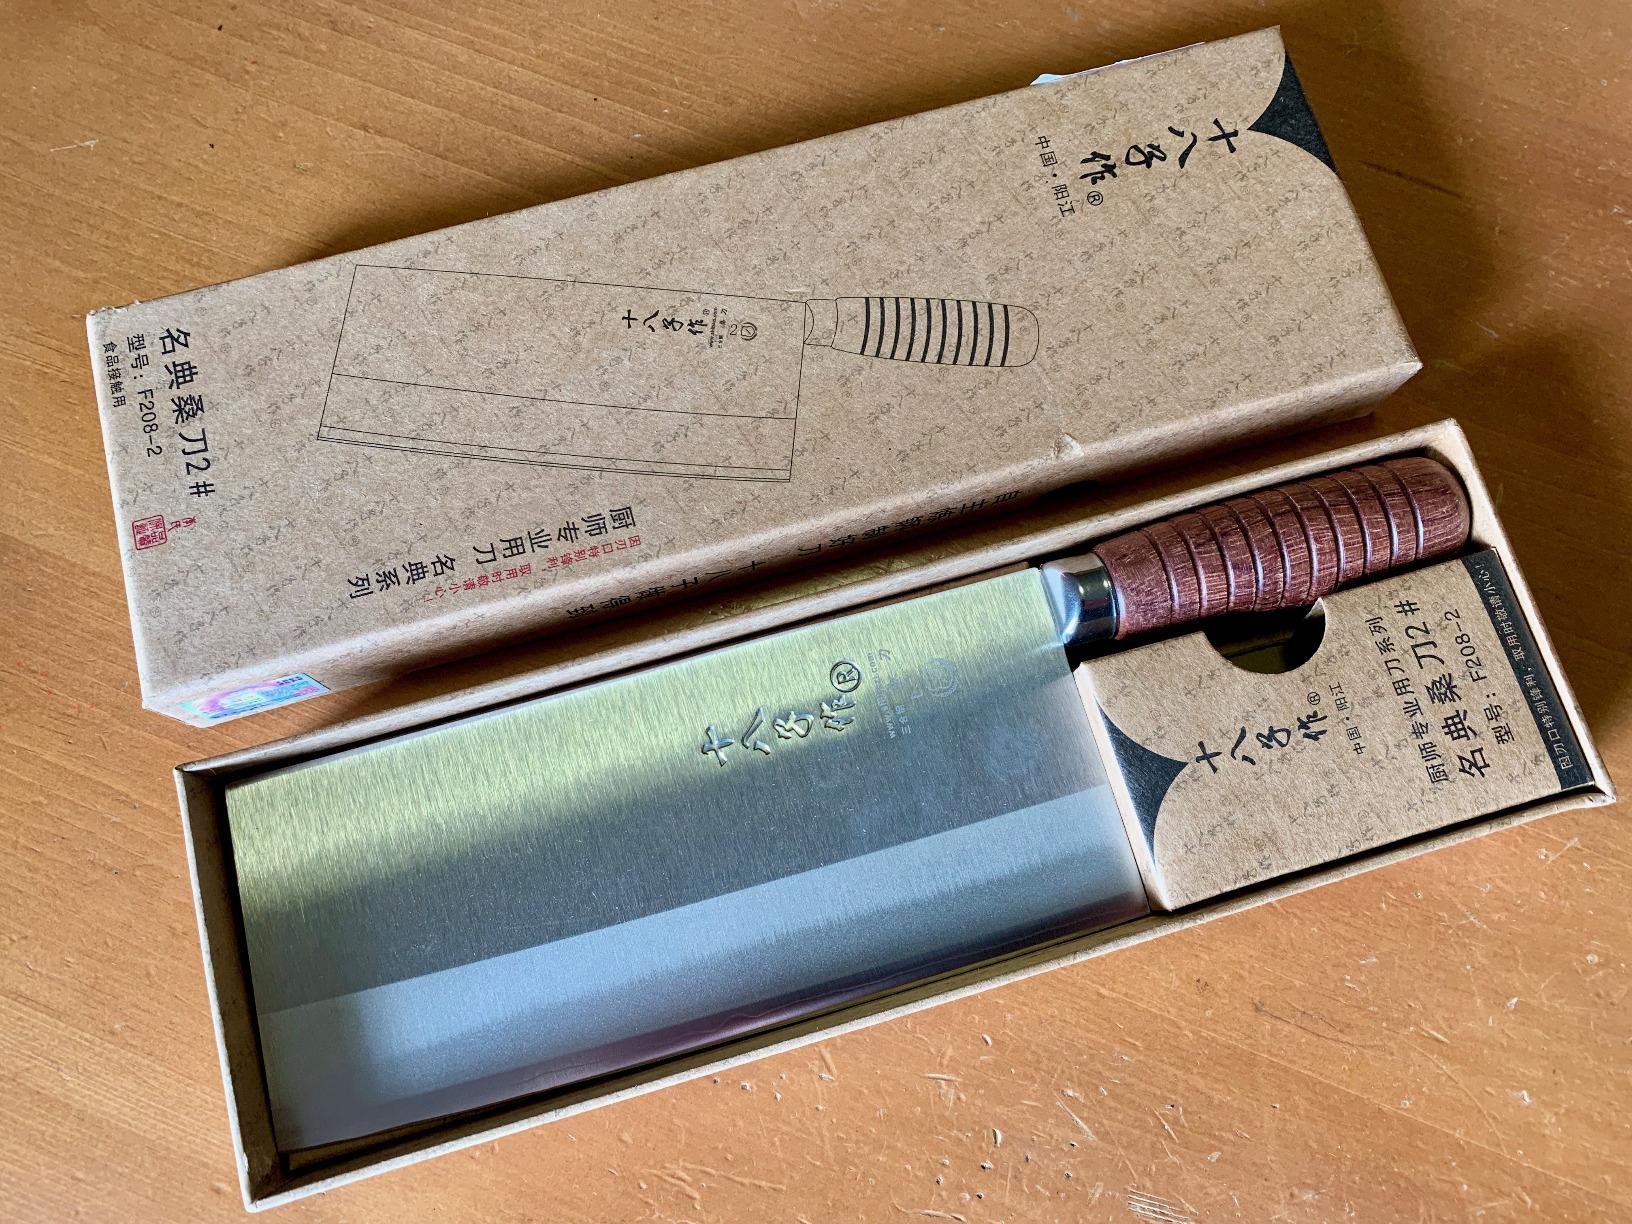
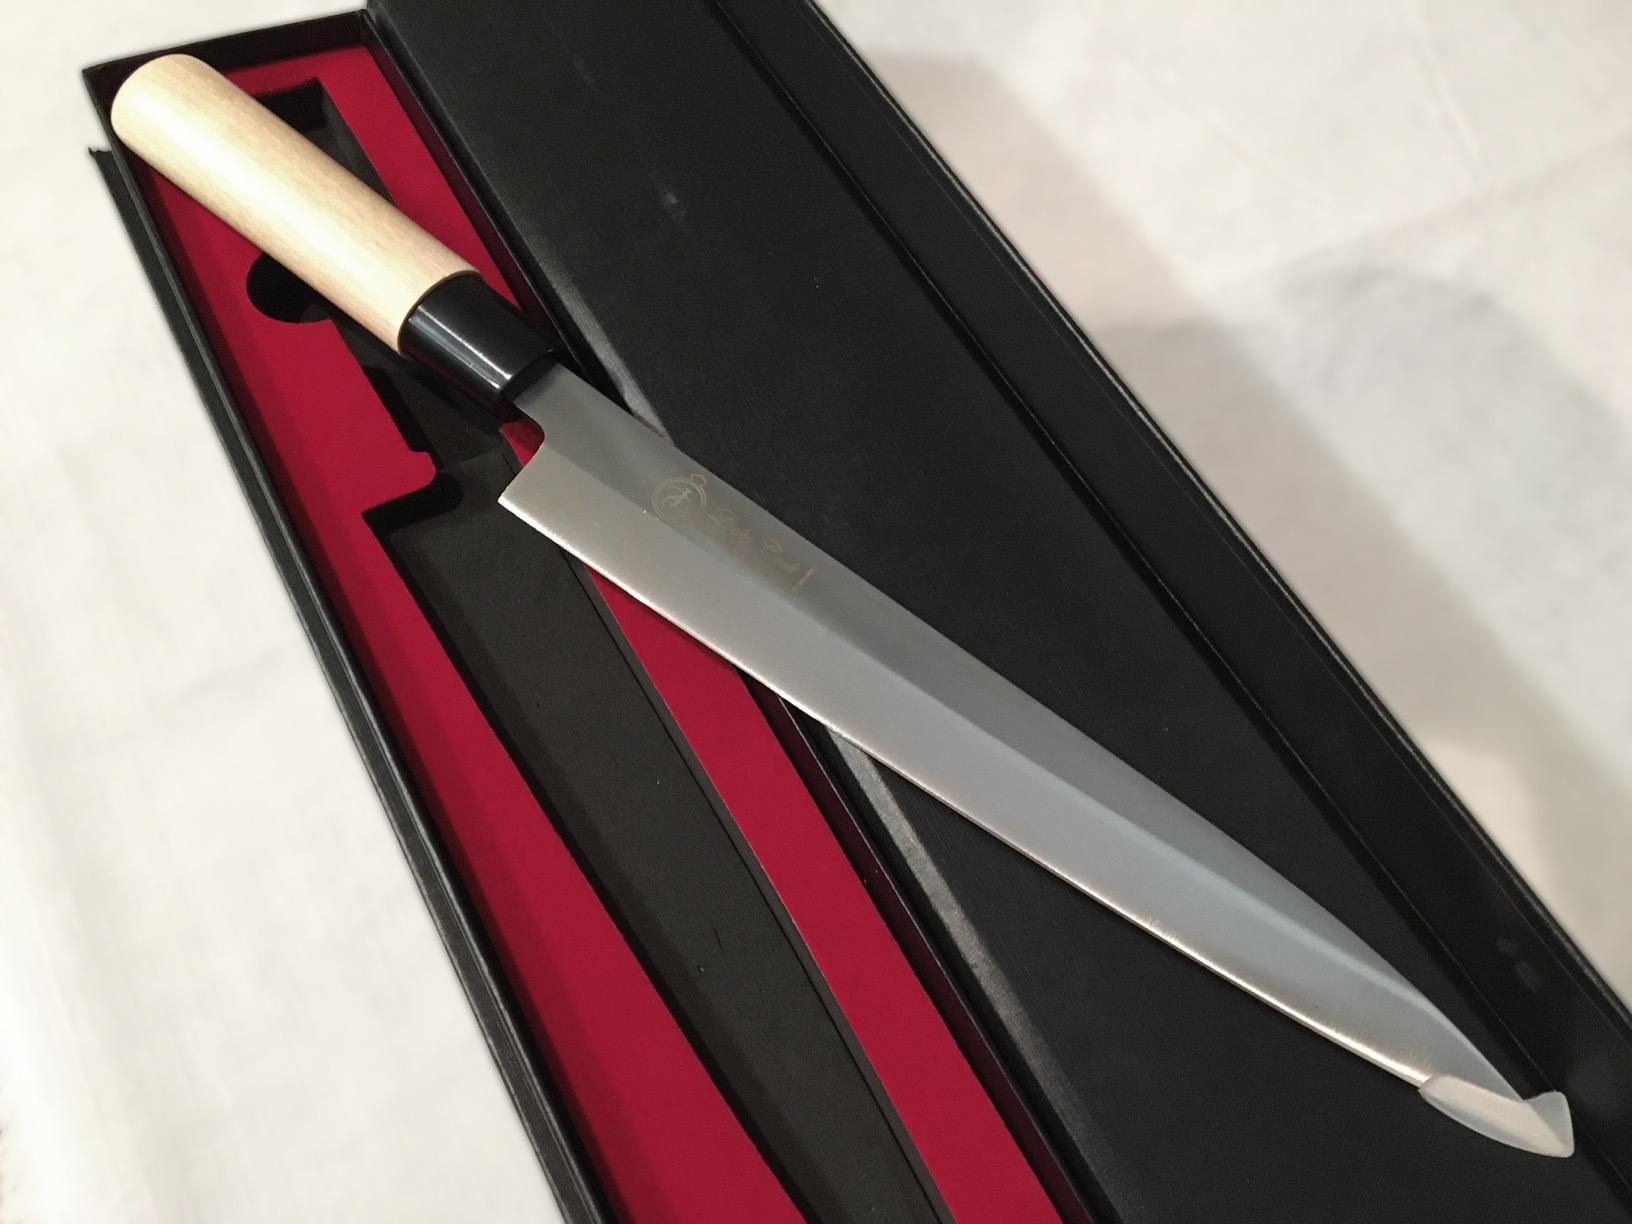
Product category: items_knife
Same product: no